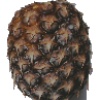
Label: Pineapple 1